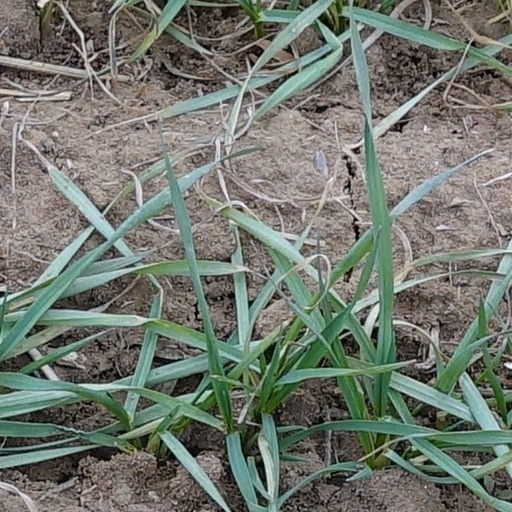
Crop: wheat